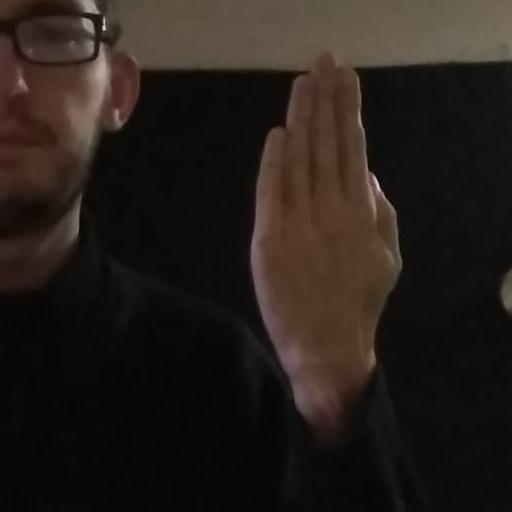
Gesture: stop_inverted